Cornelia Oberlander

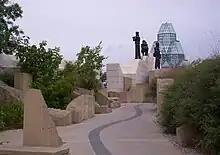
Partial view of grounds, Peacekeeping Monument, Ottawa, Canada

Oberlander was born at Muelheim-Ruhr, Germany, the daughter of Beate Hahn (née Jastrow) and . She was the niece of educationalist Kurt Hahn, the founder of Schule Schloss Salem in Germany, Gordonstoun in Scotland, and UWC Atlantic College in the UK; as well as the niece of Elisabeth Jastrow, the German-born American classical archaeologist.